Coastal Forces of the Royal New Zealand Navy

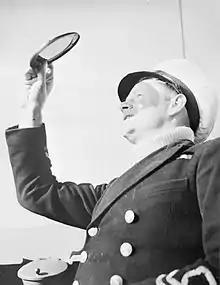
The commander of a New Zealand Fairmile looking through a small coloured disc which allowed him to look into the sky for enemy planes without damaging his eyes

The first Fairmile constructed, "ML403" (Q 403), was launched on 29 September 1942 and commissioned on 21 October 1942. Thereafter the completed boats were delivered at short intervals. All the boats were completed and were then recommissioned into the newly formed RNZN on 20 December 1943.